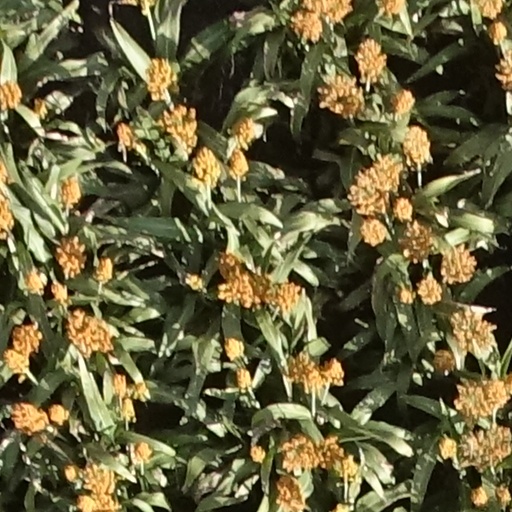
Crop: sorghum